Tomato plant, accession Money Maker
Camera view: vertical (180 deg); turntable rotation: 180 degrees
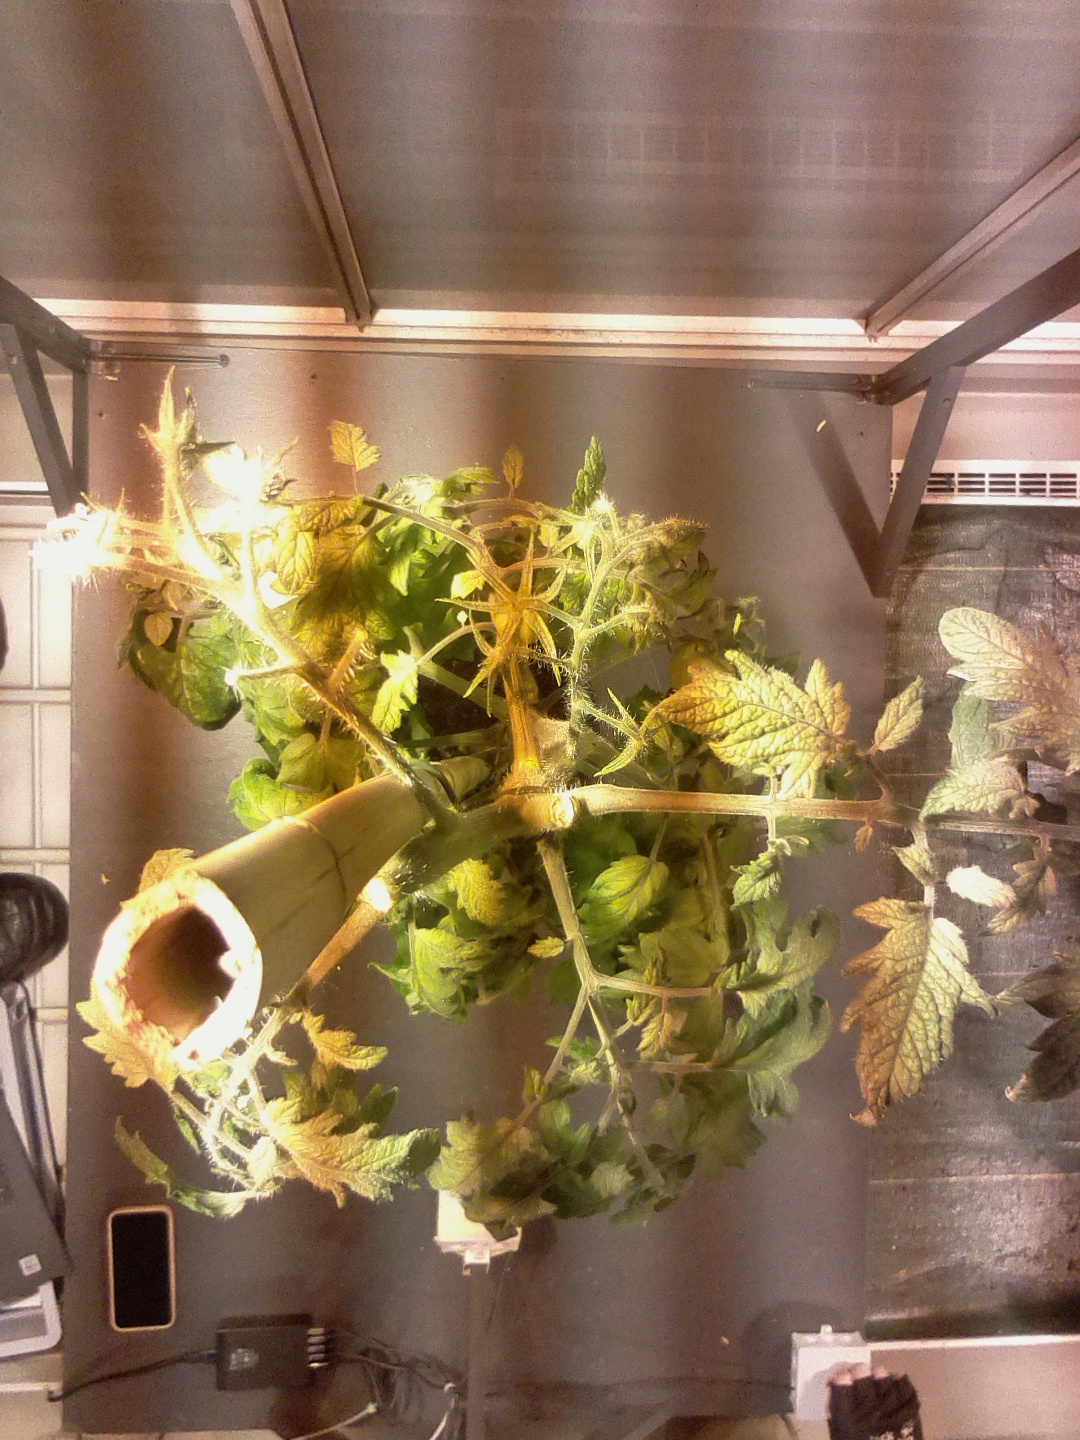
BBCH growth stage 75: 50%-60% of final fruit size